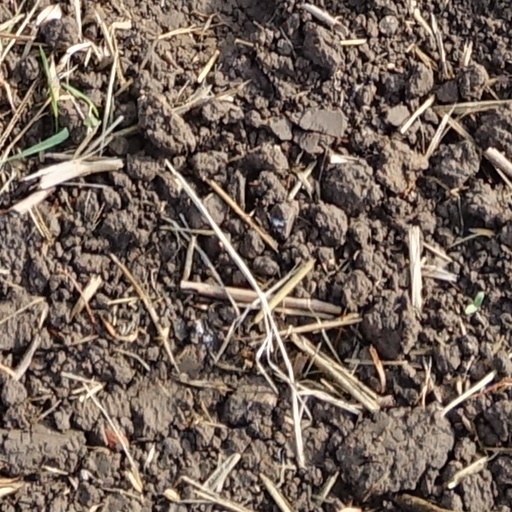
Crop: wheat